Qubur Bani Isra'il

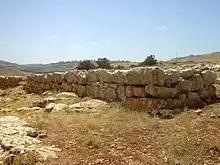

Qubur Bene Isra'in or Qubur Bani Isra'il ("lit." "Tombs of the Children of Israel"), are four, formerly five, huge stone structures dated to the Middle Bronze Age, which rise from a rocky plateau overlooking Wadi Qelt in the West Bank, about 3.5 miles northeast of Jerusalem, between Hizma and Geva Binyamin along Highway 437.